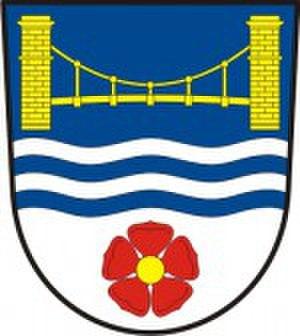
Stádlec est un bourg du district de Tábor, dans la région de Bohême-du-Sud, en République tchèque. Sa population s'élevait à 569 habitants en 2017.